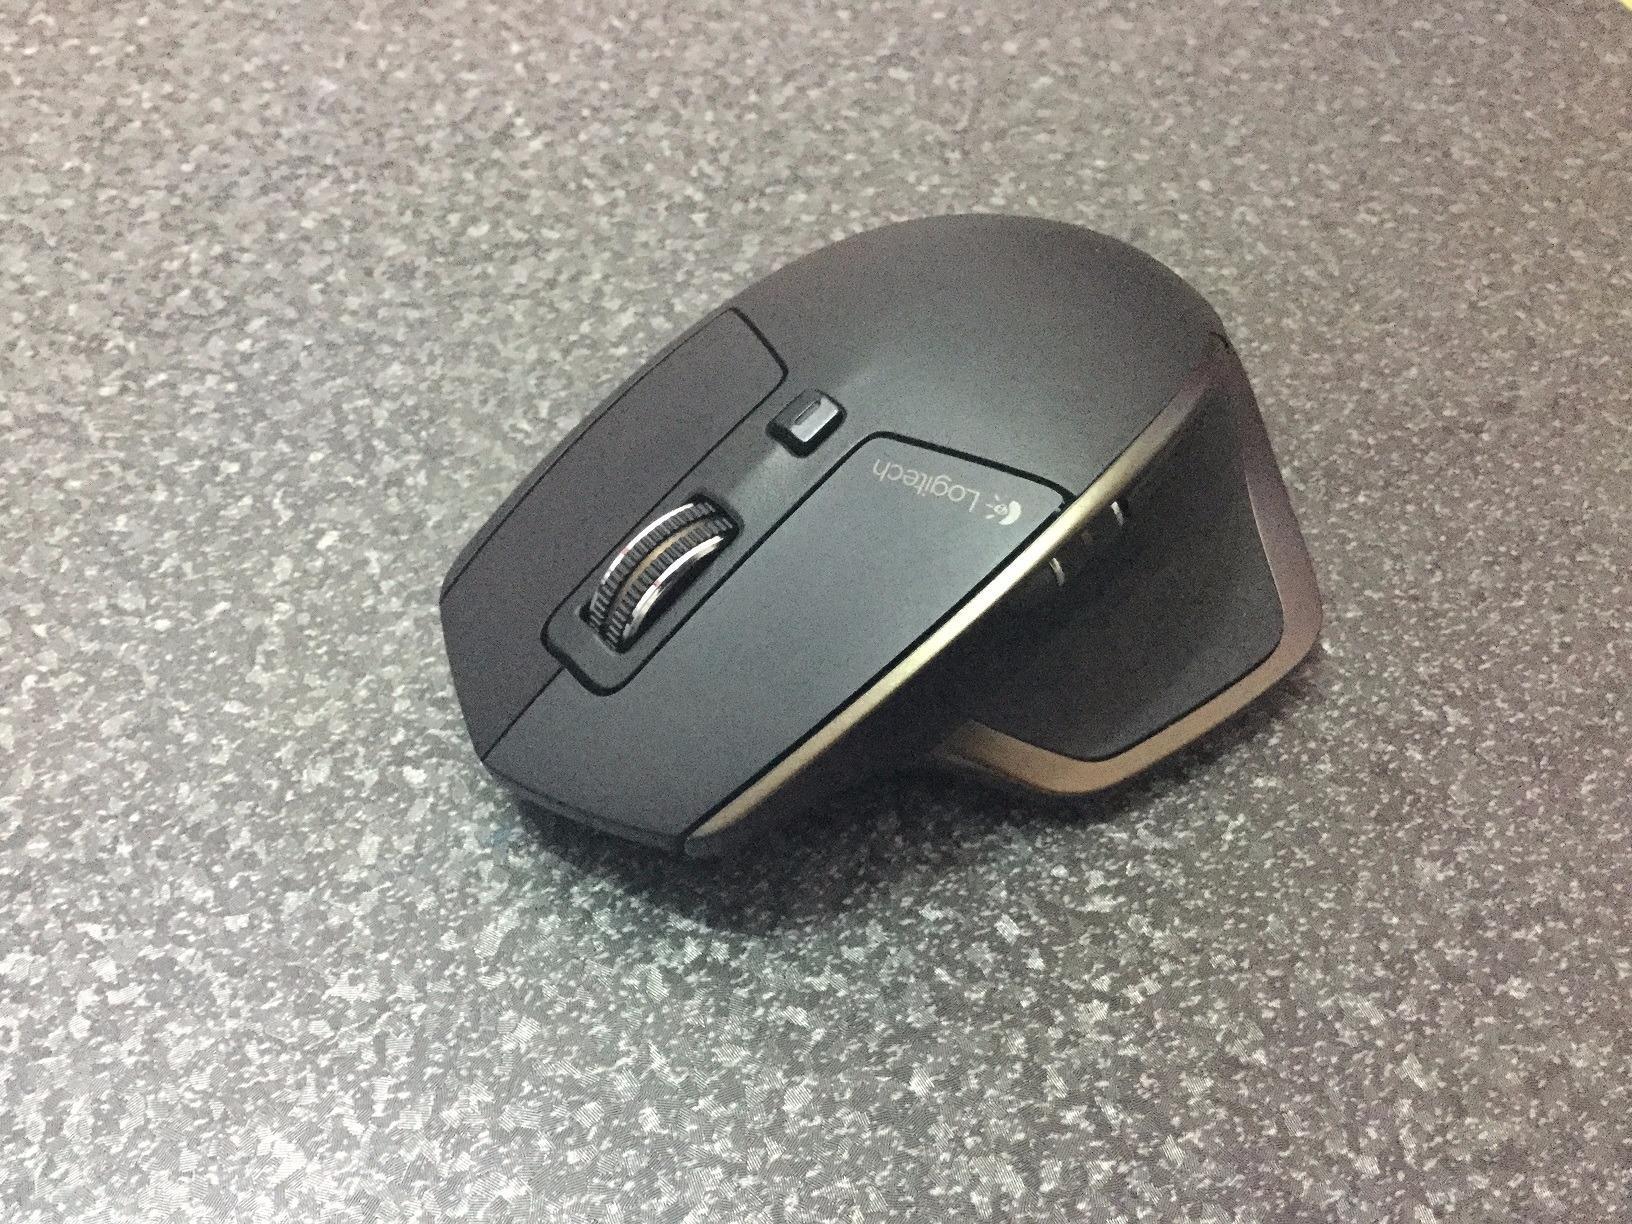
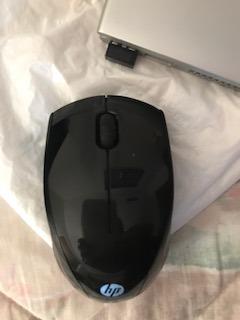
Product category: mouse
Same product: no